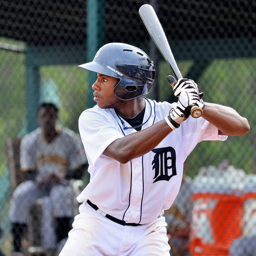
A baseball player preparing to hit a ball.
a close up of a baseball player holding a baseball bat
A guy stands ready to hit a ball with a bat.
Boy playing baseball up to bat wearing black and white uniform.
A baseball player is preparing to swing in anticipation.